Olympic Training Center Velodrome

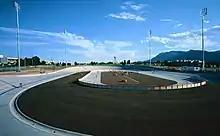
The OTC velodrome in Colorado Springs soon after it opened

The Olympic Training Center Velodrome, also known as the 7-11 Velodrome, is a velodrome in Colorado Springs, Colorado.